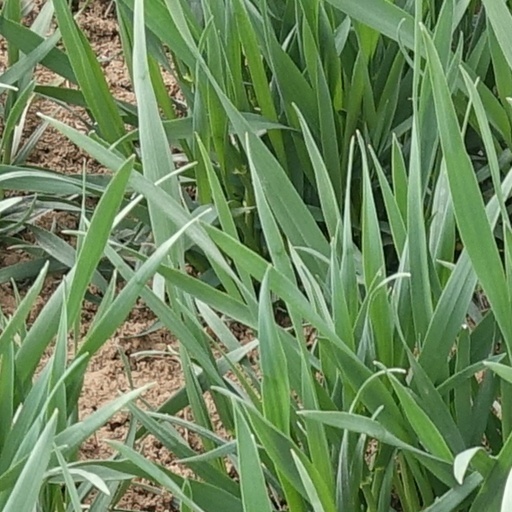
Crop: wheat